Great Canadian flag debate

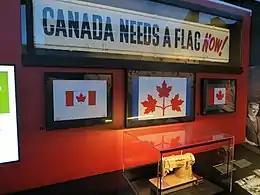
An exhibit on the Great Canadian Flag Debate at the Canadian Museum of History

The Great Canadian flag debate (or Great Flag Debate) was a national debate that took place in 1963 and 1964 when a new design for the national flag of Canada was chosen.